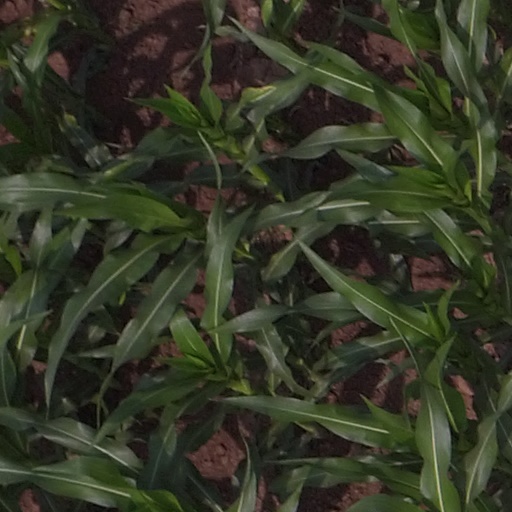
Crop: maize; corn